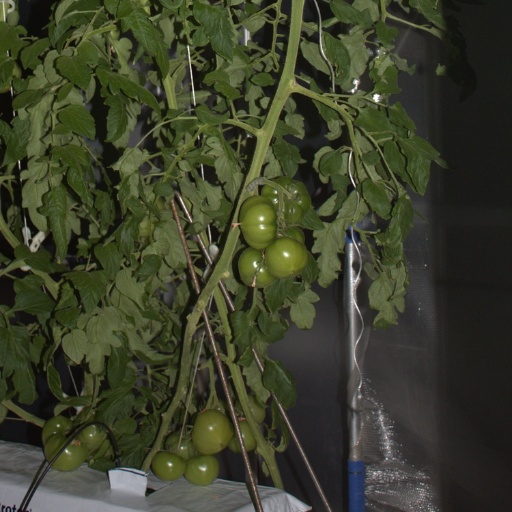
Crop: tomato